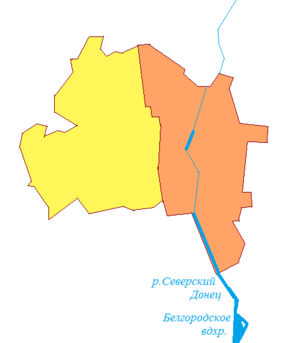
Belgorod / Administrativ inddeling
Belgorod er en by i Belgorod oblast i den vestlige del af Den Russiske Føderation. Belgorod er administrativt center i oblasten og har 391.135 indbyggere.